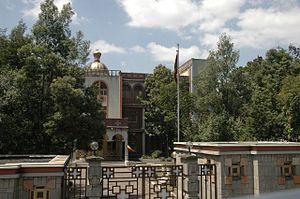
L'Église orthodoxe tewahedo éthiopienne est une Églises antéchalcédoniennes établie en Éthiopie, autocéphale depuis 1959, qui fait partie de l'ensemble formé par les Églises des trois conciles. Il s'agit de l'une des plus anciennes églises chrétiennes du monde, constituée vers le IVᵉ siècle.